Planned community

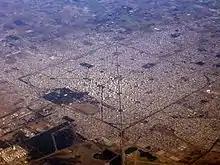
La Plata from the air.

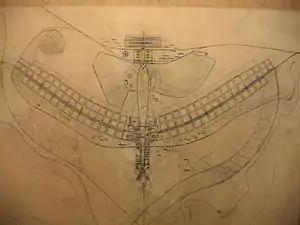
Brasília Pilot Plan by Lúcio Costa

Novi Beograd, meaning "New Belgrade" in Serbian, is a municipality of the city of Belgrade, built on a previously undeveloped area on the left bank of the Sava river. The first development began in 1947, the municipality has since expanded significantly and become the fastest developing region in Serbia.